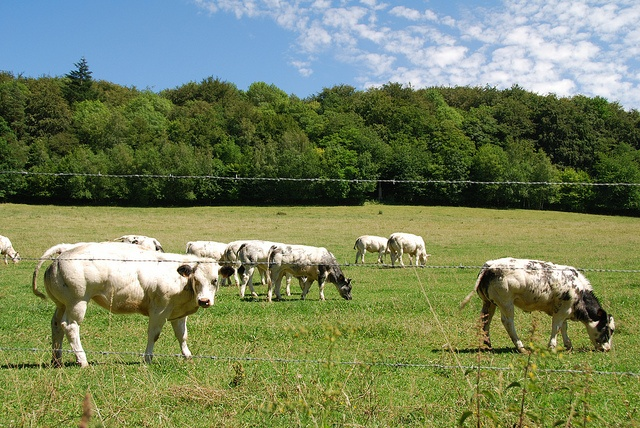
The cows are grazing on the grassy pasture.
A herd of white cows are next to a fence.
a herd  of white cows grazing in the field
A number of cows in a meadow surrounded by a barbed wire fence
Several cows scattered in a field eating grass.